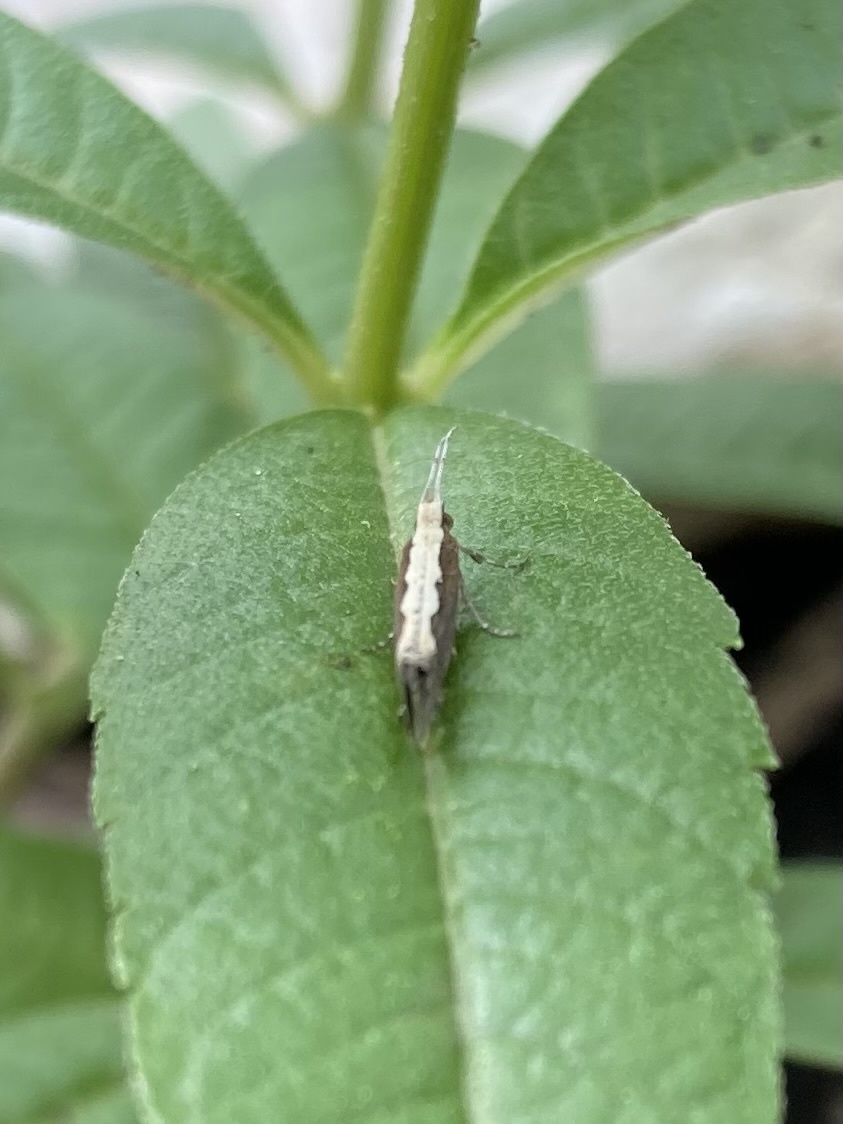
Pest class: diamondback_moth